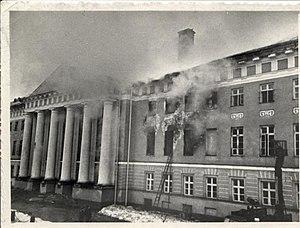
Le bâtiment principal de l’Université de Tartu est un bâtiment de l'Université de Tartu situé au 18, rue de l'Université à Tartu en Estonie.